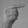
ASL letter: G